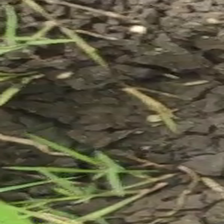
Weed species: Harali_(Cynodon_dactylon)